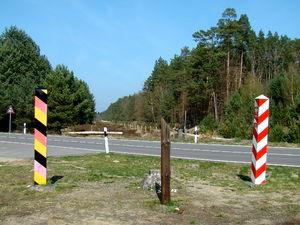
La frontière entre l'Allemagne et la Pologne mesure 472 kilomètres. Elle suit pour l'essentiel le cours de l'Oder et de son affluent la Neisse, passant parfois d'une rive à l'autre sur les deux cours d'eau. Pour cette raison, on la désigne couramment par l'expression ligne Oder-Neisse, granica na Odrze i Nysie en polonais, et Oder-Neiße-Linie en allemand. En RDA, son appellation officielle était Oder-Neiße-Friedensgrenze. Cependant, ces expressions ne correspondent pas exactement à la réalité du terrain, notamment en ce qui concerne son tracé nord : au sud de Szczecin, la frontière s'écarte de l'Oder, passant à travers les bois, les lacs, les étangs et les champs à l'ouest de la ville. Elle atteint ainsi la lagune de Szczecin au niveau de la Neuwarper See qu'elle traverse tous les deux, puis scinde l'île d'Usedom qui sépare le golfe de la mer Baltique.